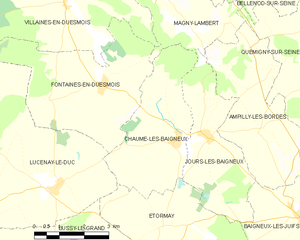
Chaume-lès-Baigneux est une commune française située dans le canton de Châtillon-sur-Seine du département de la Côte-d'Or en région Bourgogne-Franche-Comté.